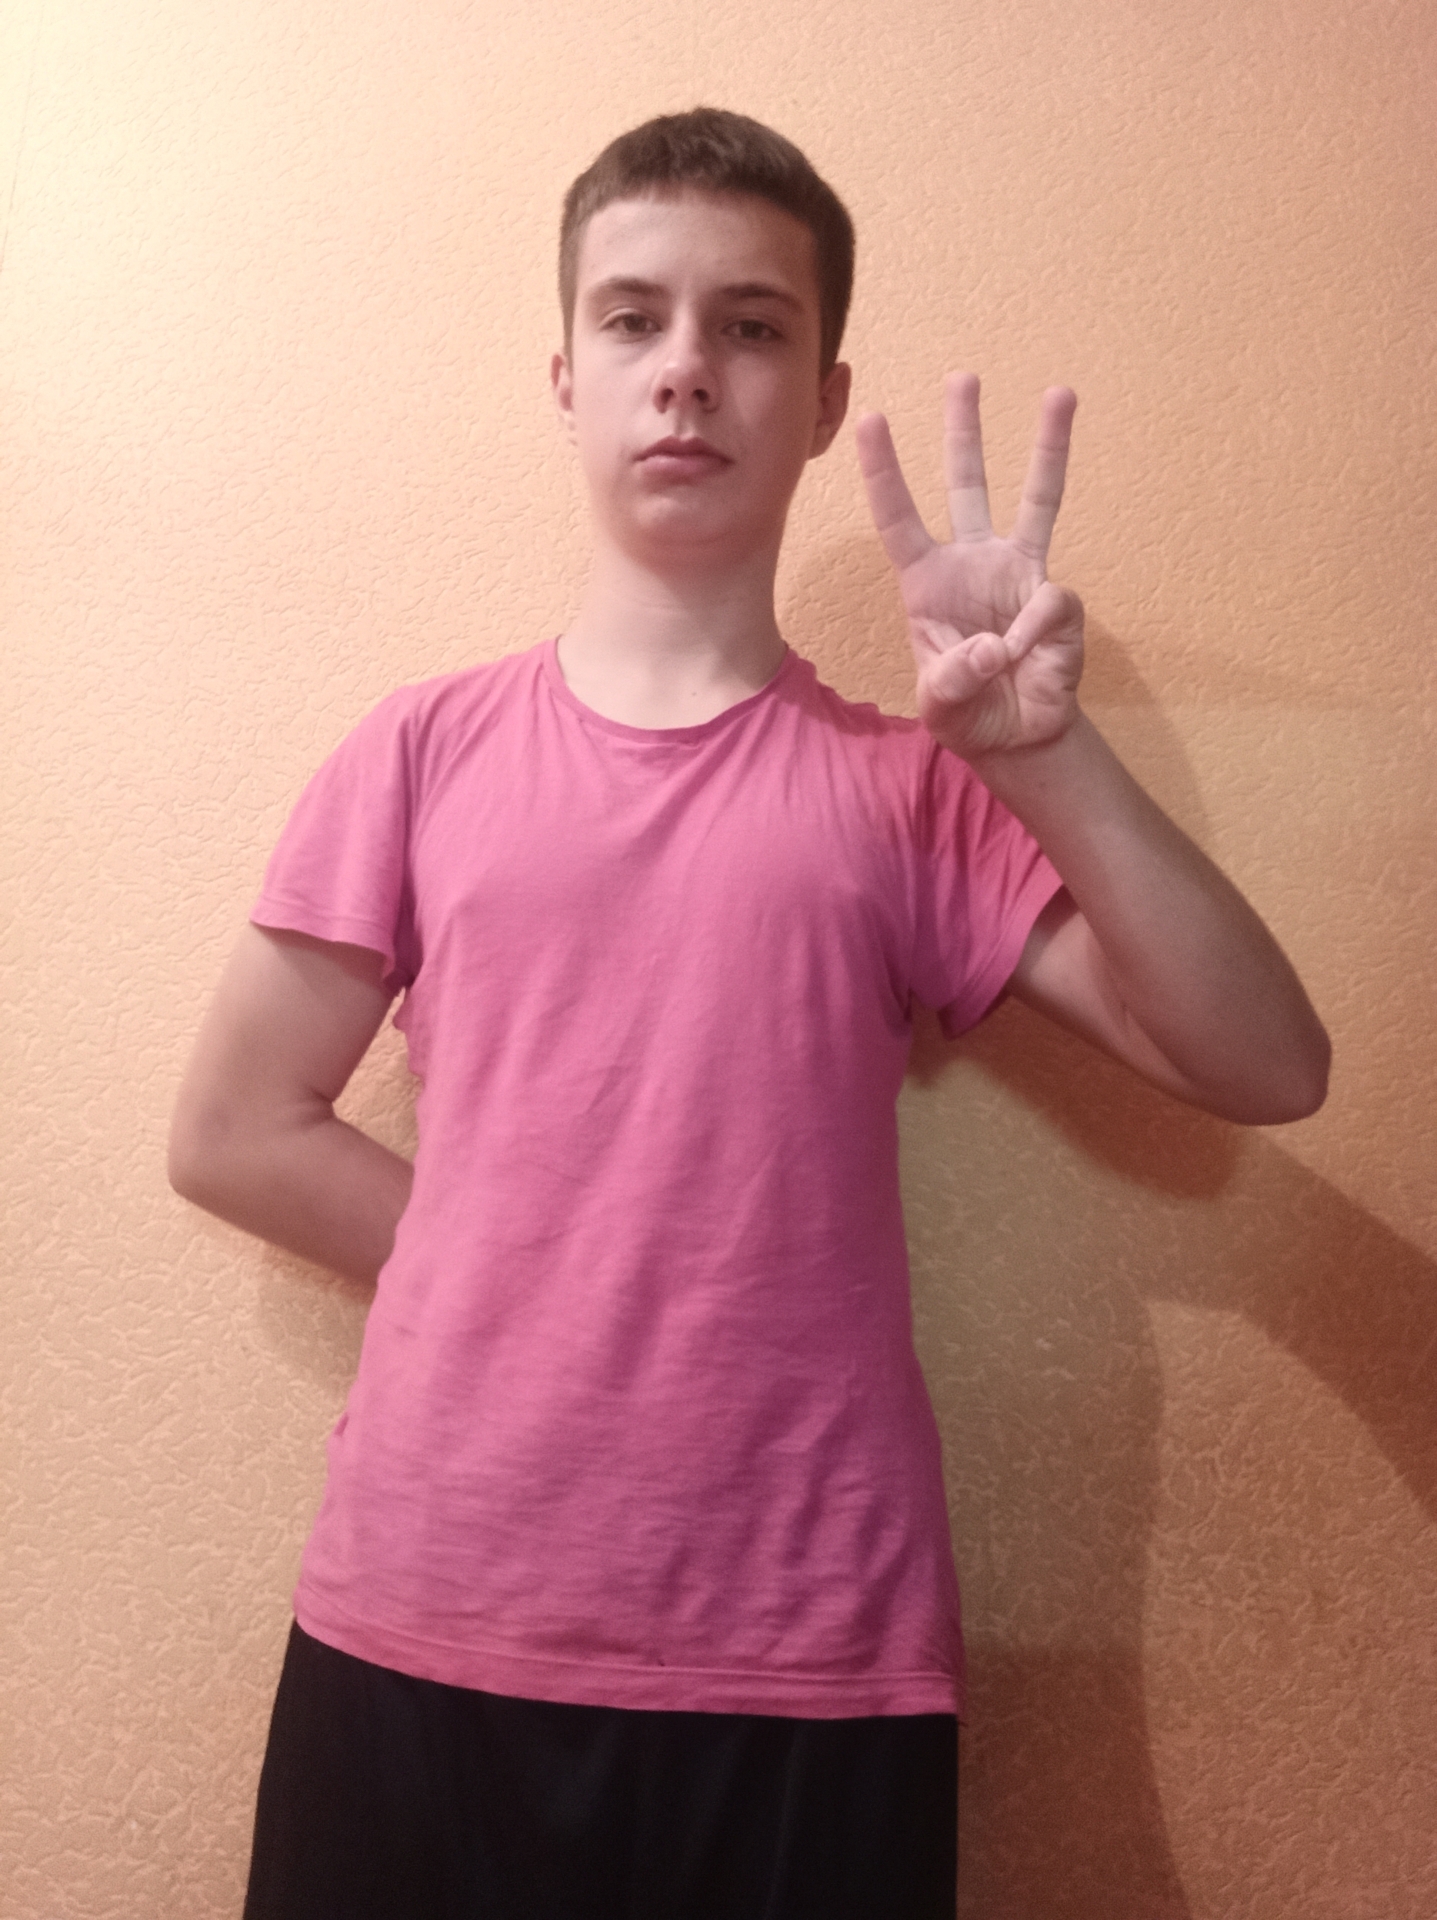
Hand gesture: three